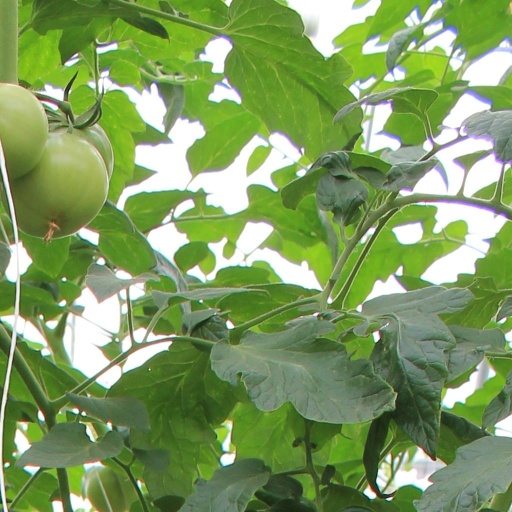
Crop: tomato